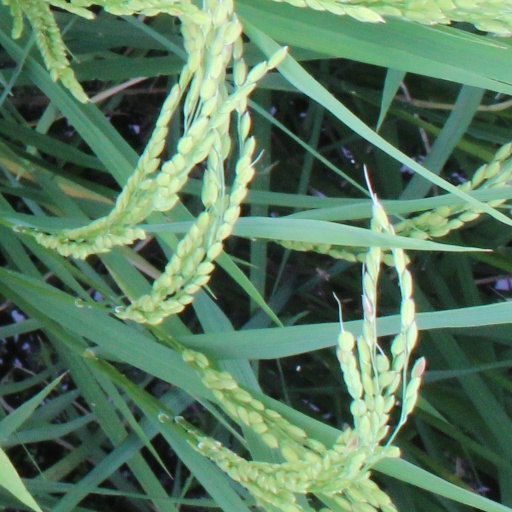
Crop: rice